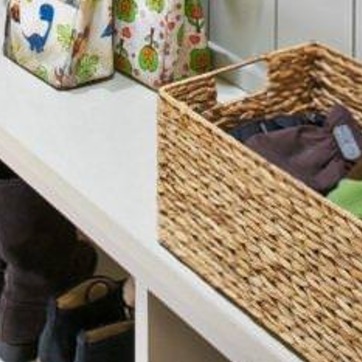
Material: other